Famine

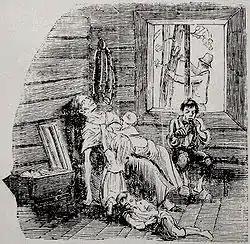
Illustration of starvation in northern Sweden, Swedish famine of 1867–1869

Romesh Chunder Dutt argued as early as 1900, and present-day scholars such as Amartya Sen agree, that some historic famines were a product of both uneven rainfall and British economic and administrative policies, which since 1857 had led to the seizure and conversion of local farmland to foreign-owned plantations, restrictions on internal trade, heavy taxation of Indian citizens to support British expeditions in Afghanistan (see The Second Anglo-Afghan War), inflationary measures that increased the price of food, and substantial exports of staple crops from India to Britain. (Dutt, 1900 and 1902; Srivastava, 1968; Sen, 1982; Bhatia, 1985.)